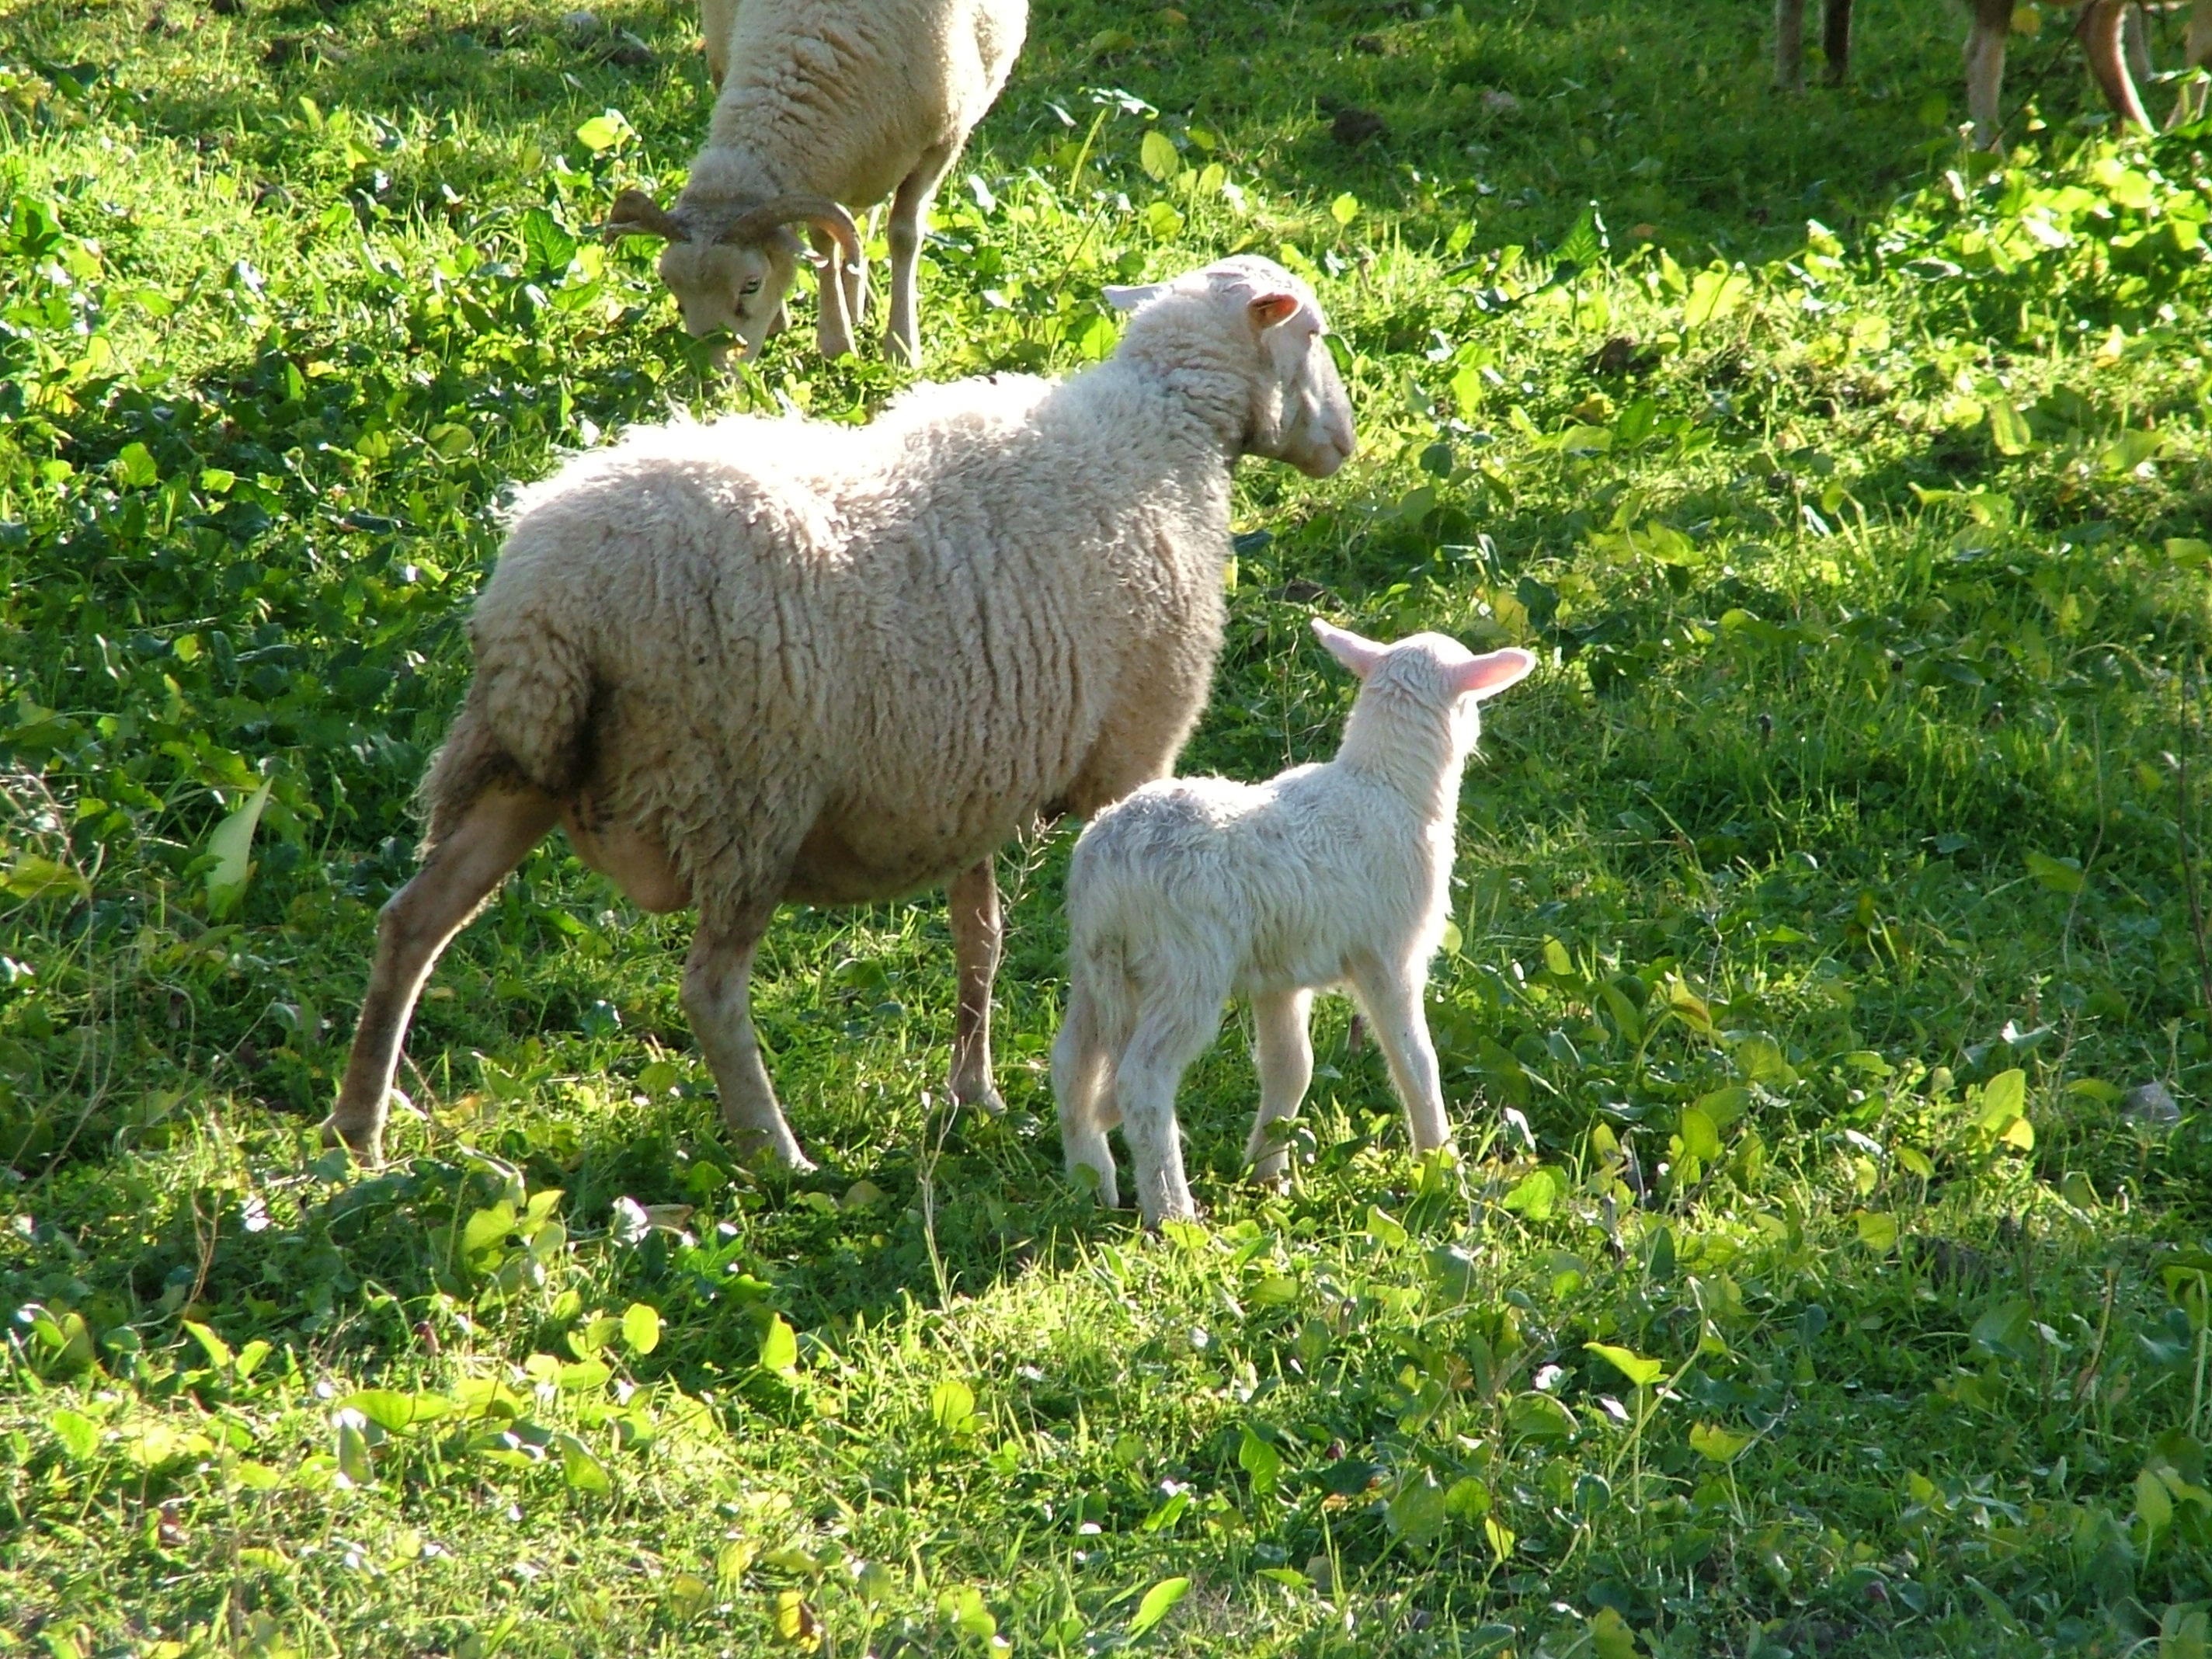
nature, grass, farm, meadow, wildlife, goat, herd, pasture, grazing, sheep, mammal, fauna, mountain goat, goats, grassland, vertebrate, sheeps, cow goat family